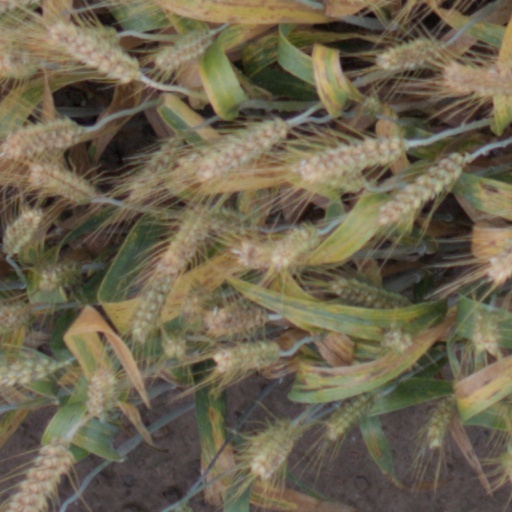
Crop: wheat